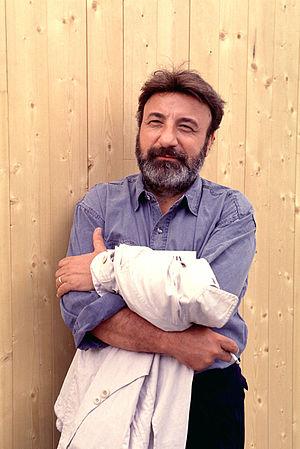
Gianni Amelio est un réalisateur italien de cinéma et de télévision, né le 20 janvier 1945 à San Pietro di Magisano, province de Catanzaro.